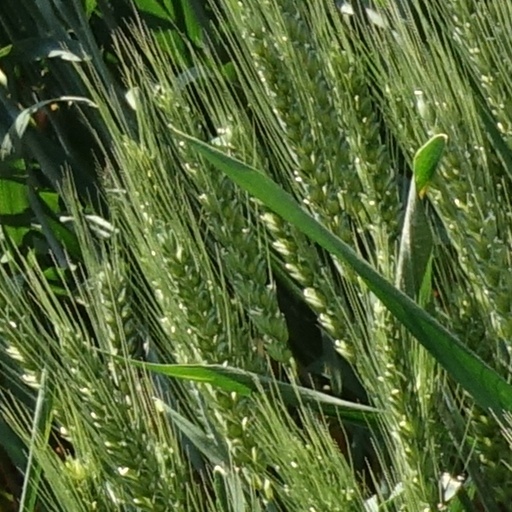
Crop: wheat